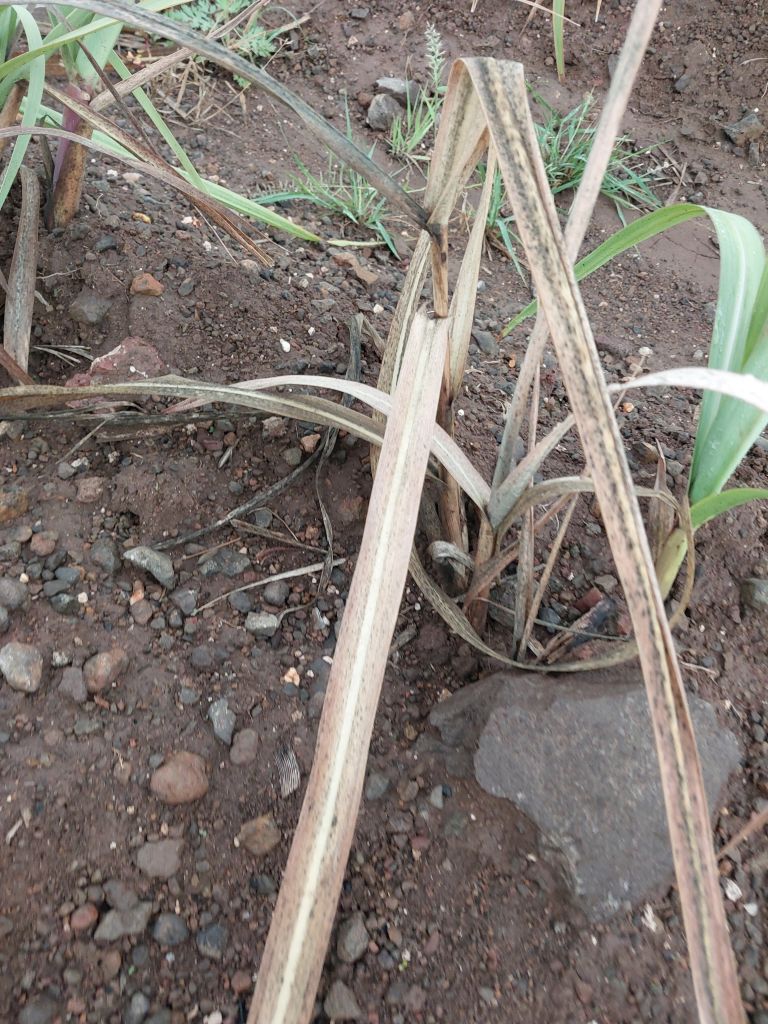
Label: Sett Rot